Henry Stuart, Lord Darnley

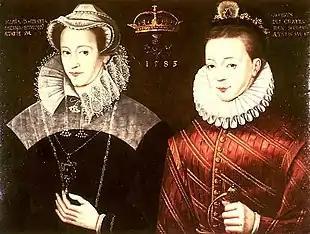
James VI and I (right) depicted aged 17 beside his mother Mary (left), 1583. In reality, they were separated when he was still a baby.

On 3 February 1565, Darnley left London; by 12 February, he was in Edinburgh. On 17 February, he presented himself to Mary at Wemyss Castle in Fife. James Melville of Halhill reported that "Her Majesty took well with him, and said that he was the lustiest and best proportioned long man that she had seen." After a brief visit to his father at Dunkeld, Darnley returned with Mary and the court to Holyrood on 24 February. The next day, he heard John Knox preach, and he danced a galliard with Mary at night. He was constantly in Mary's company from then on.